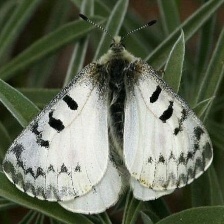
Species: CLODIUS PARNASSIAN